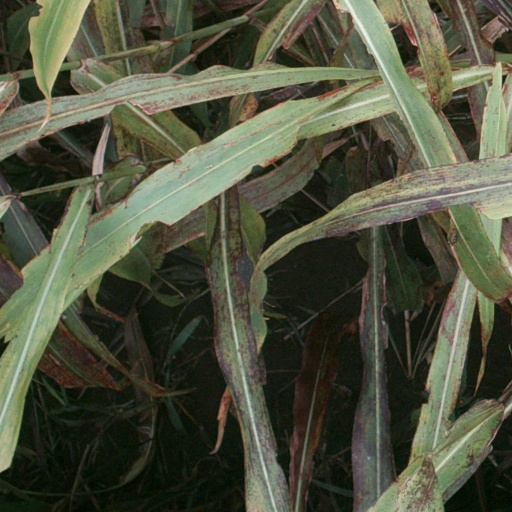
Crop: sorghum